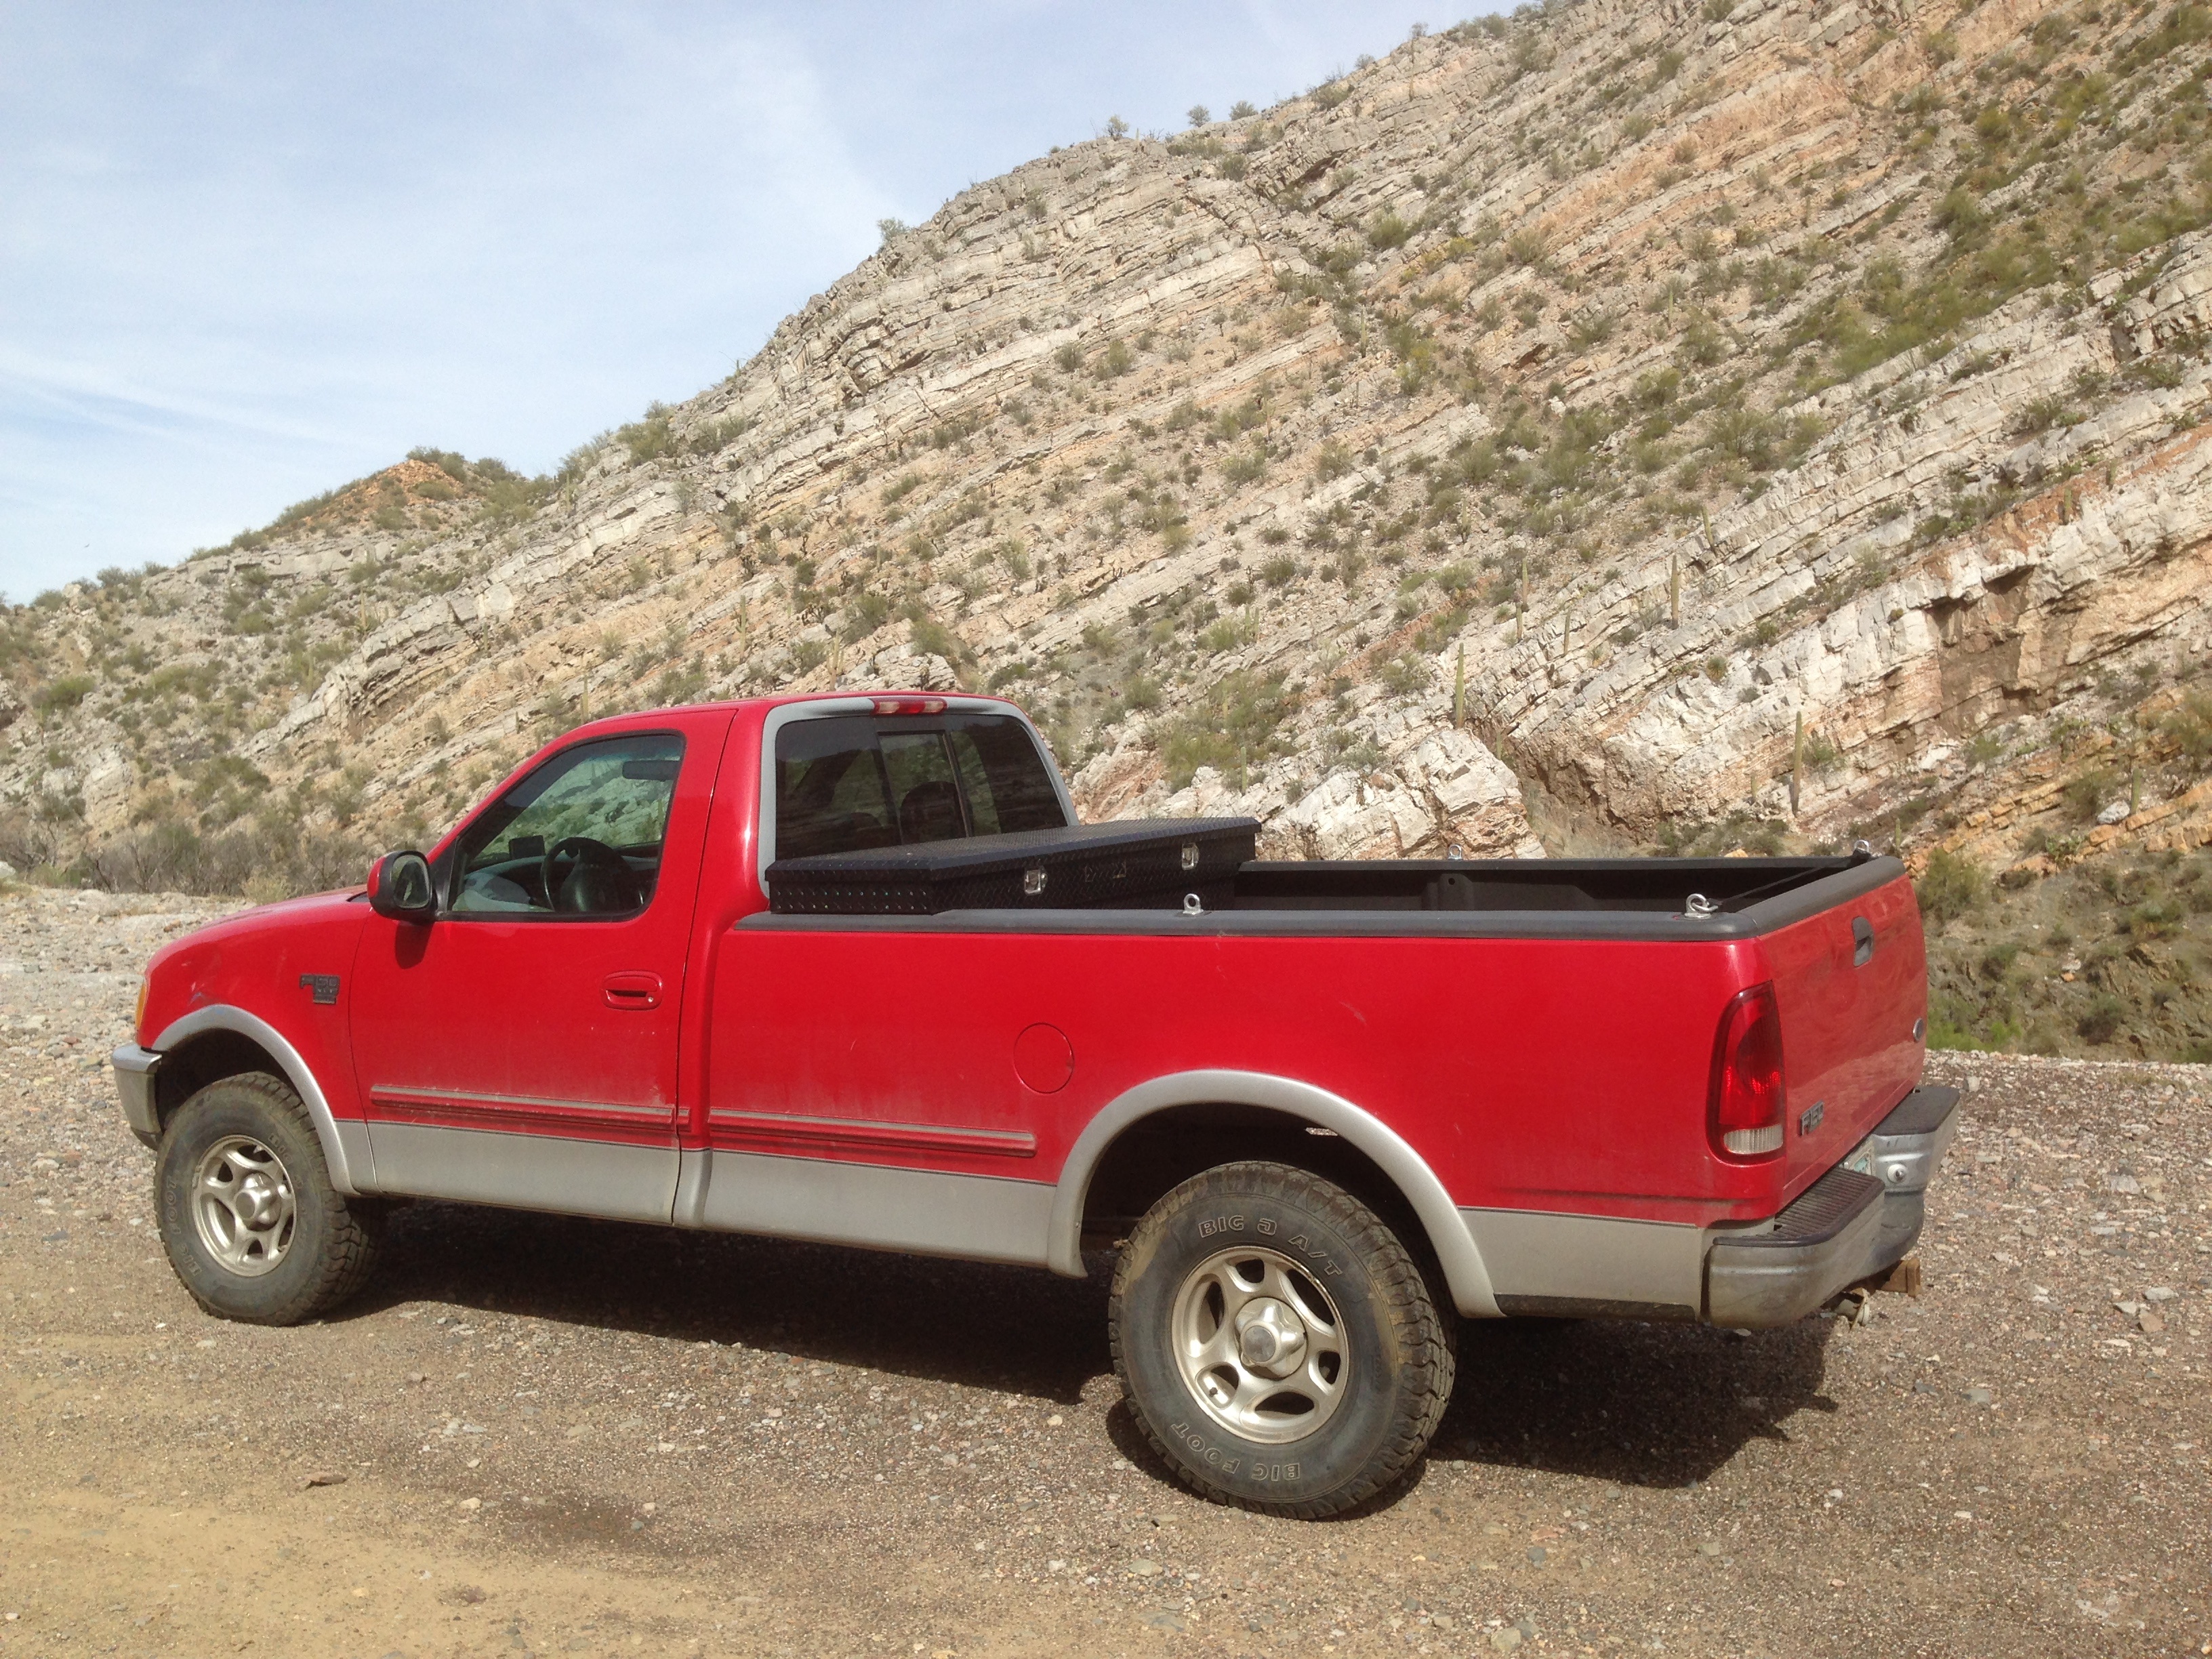
car, truck, vehicle, bumper, commercial vehicle, pickup truck, land vehicle, automobile make, automotive exterior, truck bed part